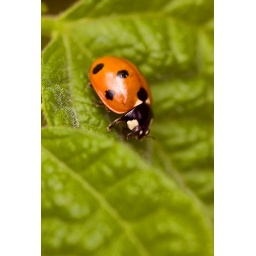
lady bird in my garden on a bean plant I was trying to grow at an attempt at self sustainment